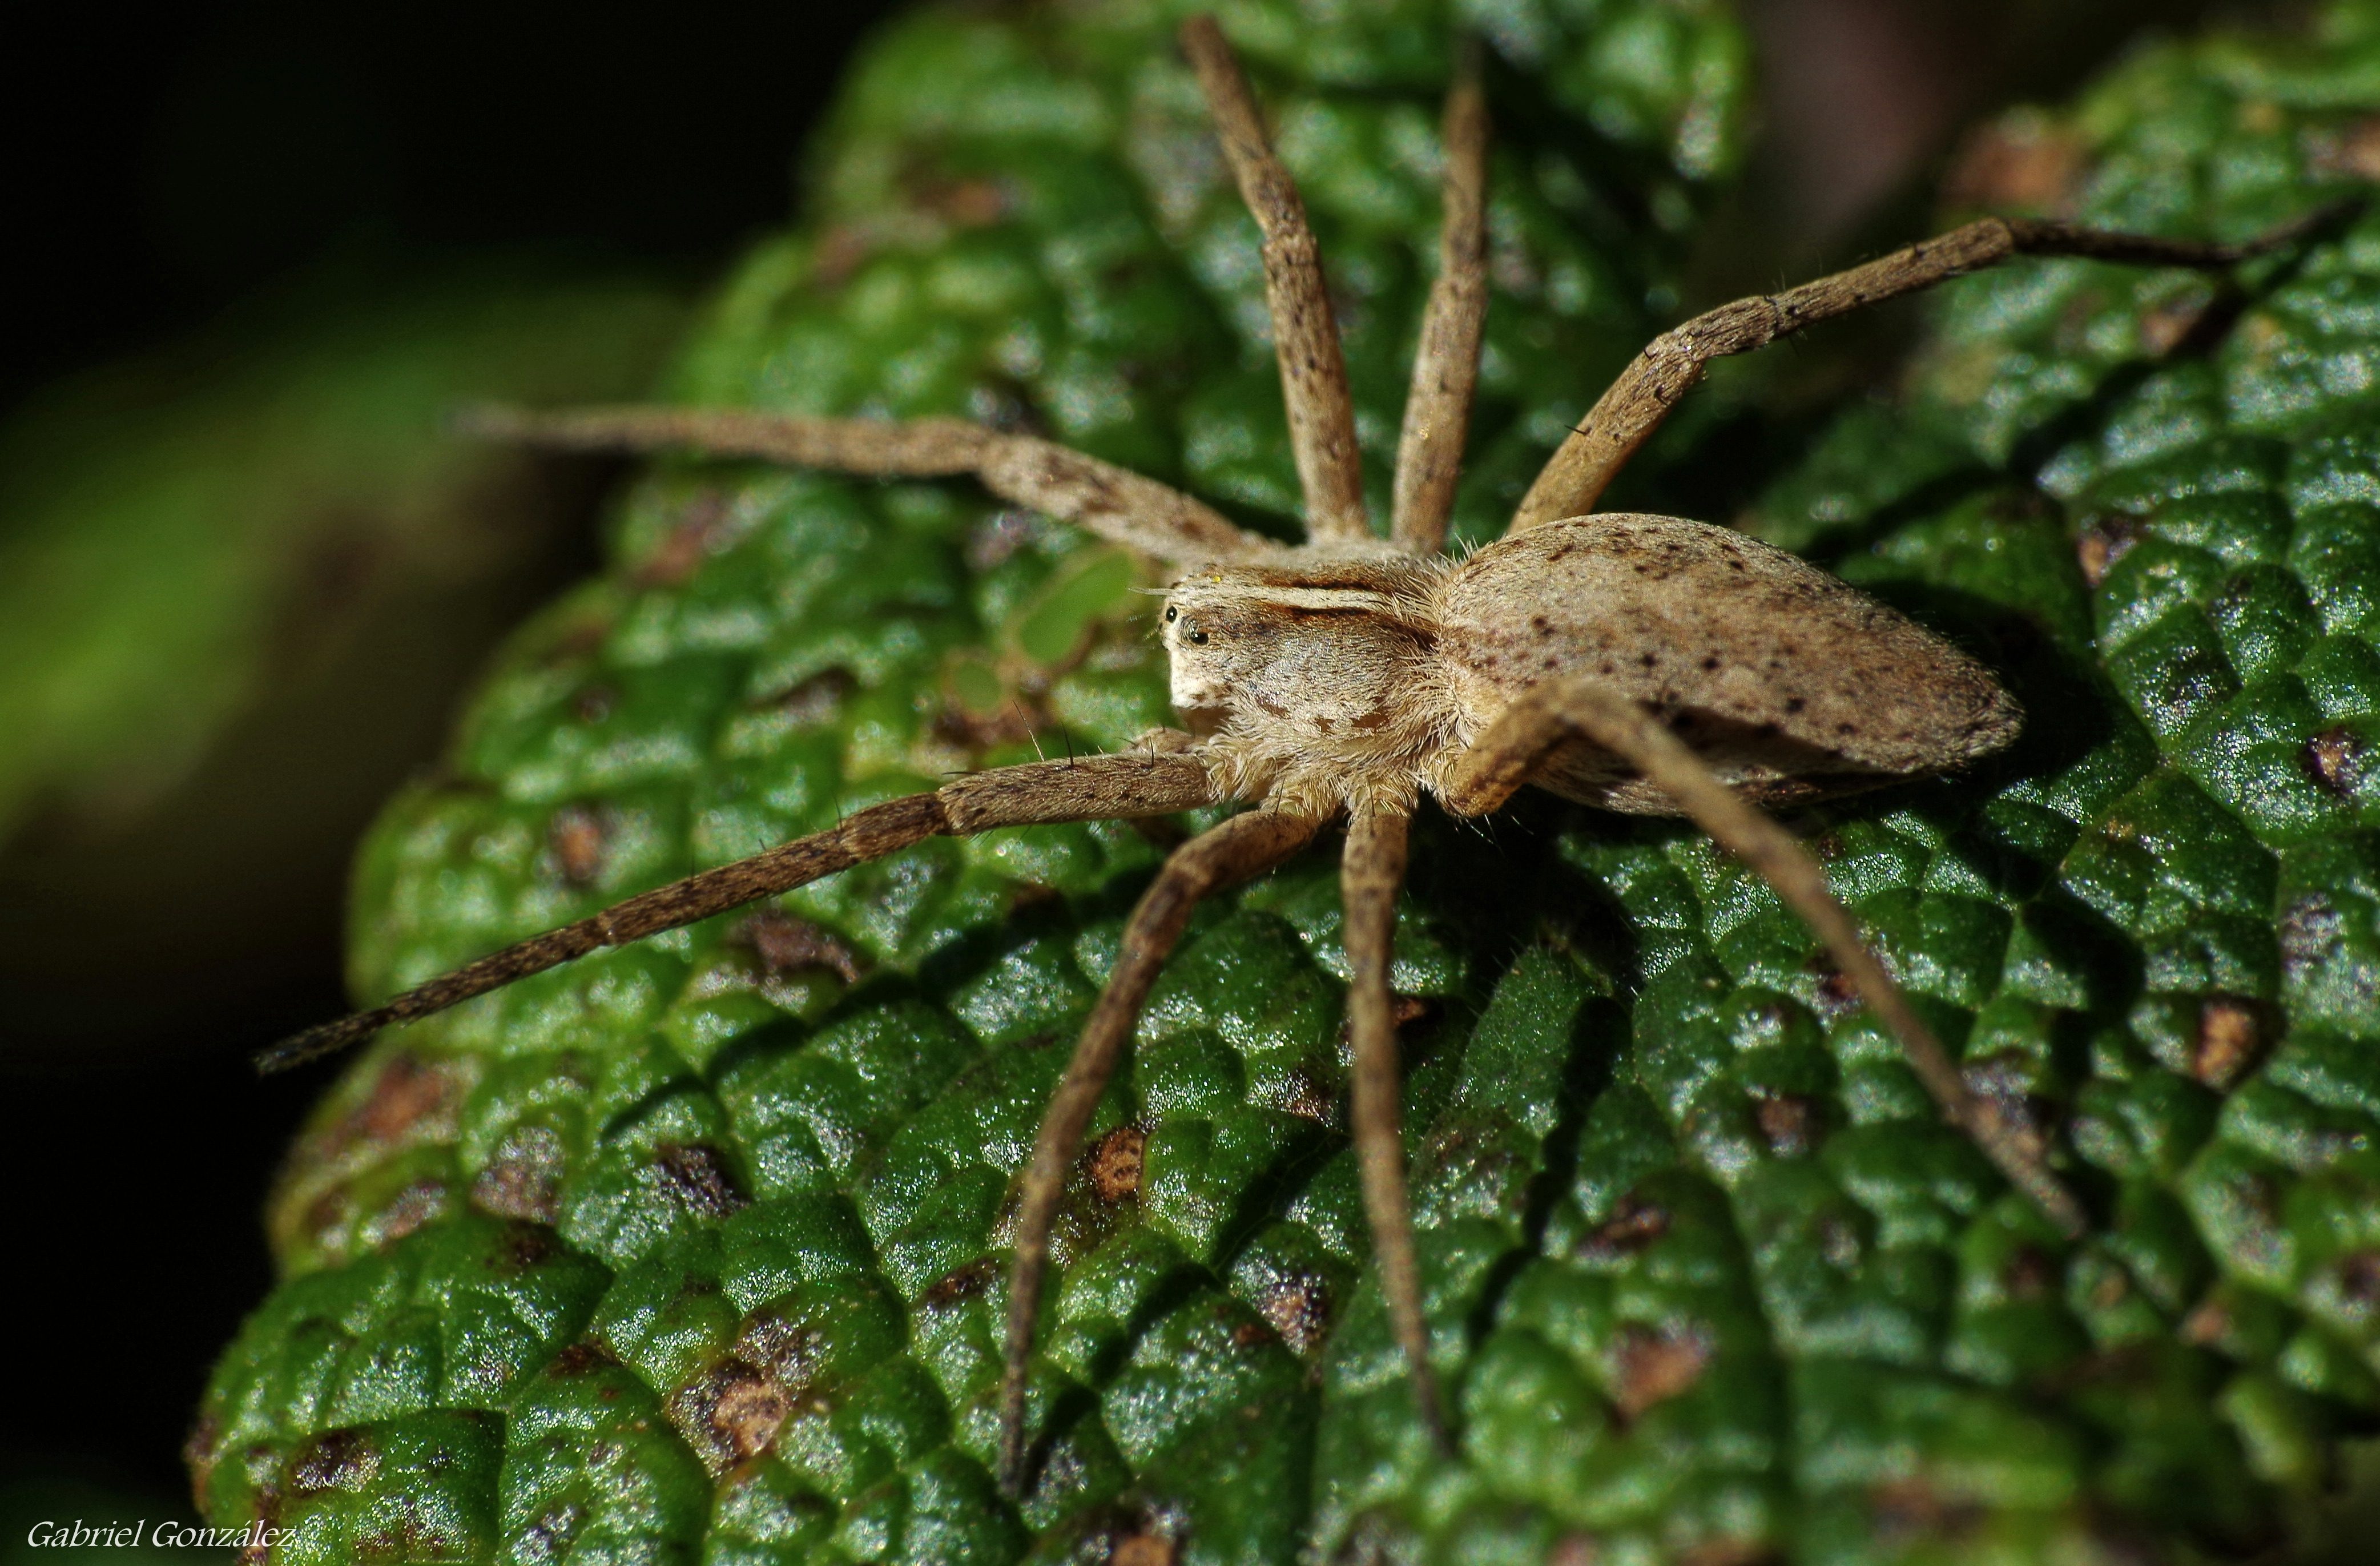
tree, nature, forest, branch, leaf, flower, wildlife, green, jungle, macro, botany, flora, fauna, invertebrate, close up, spider, animals, rainforest, arachnid, naturaleza, ggl1, gaby1, xovesphoto, animales, gphoto, raynox250, pentaxk30, tamron28105, macro photography, ara as